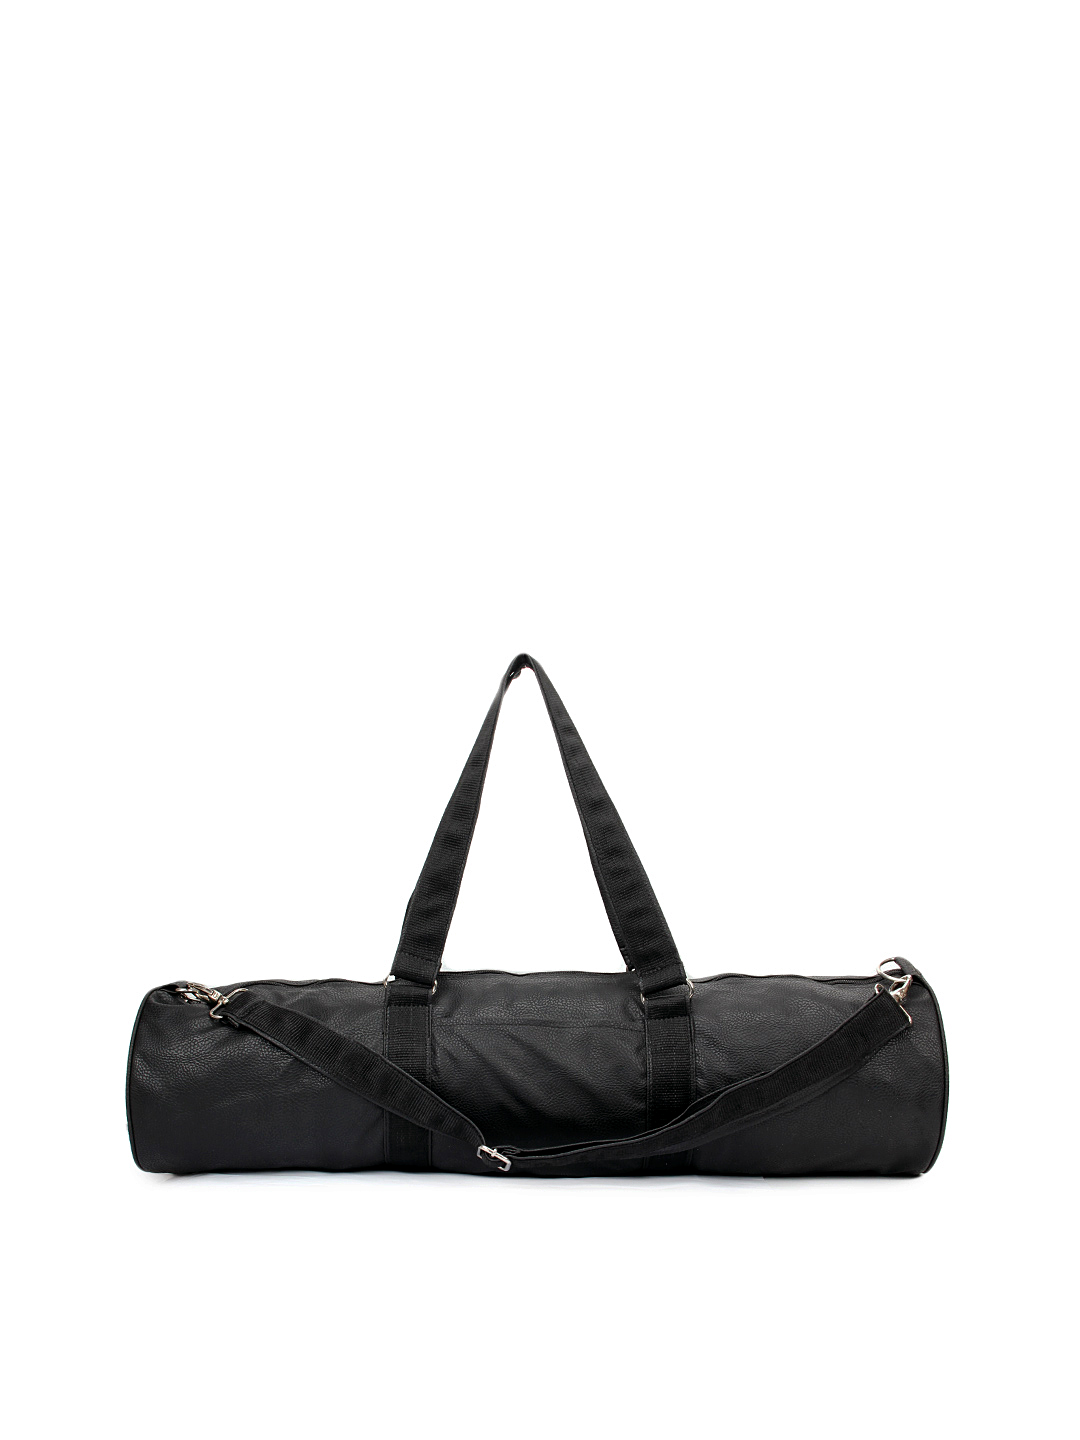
Cabarelli Men Black Duffle Bag
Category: Accessories / Bags / Duffel Bag
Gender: Men
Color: Black
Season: Summer 2012
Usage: Casual